Engal Anna

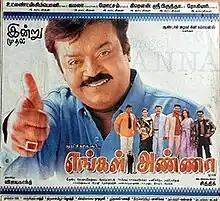
Theatrical release poster

Engal Anna is a 2004 Indian Tamil-language comedy drama film directed by Siddique. The film stars Vijayakanth, leading an ensemble cast that includes Prabhu Deva, Pandiarajan, Vadivelu, Namitha, Swarnamalya, and Indraja, Lal, Manivannan, and Anandaraj play supporting roles. It is a remake of the director's 2003 Malayalam film "Chronic Bachelor". "Engal Anna" was released on 14 January 2004 and became a commercial success.